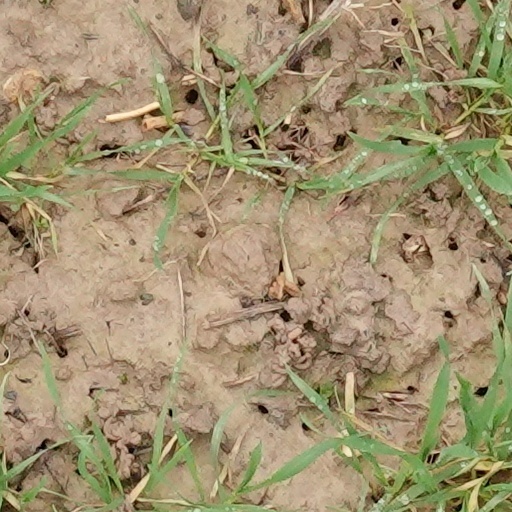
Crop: wheat